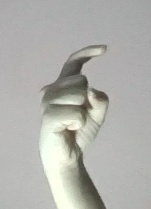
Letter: ra